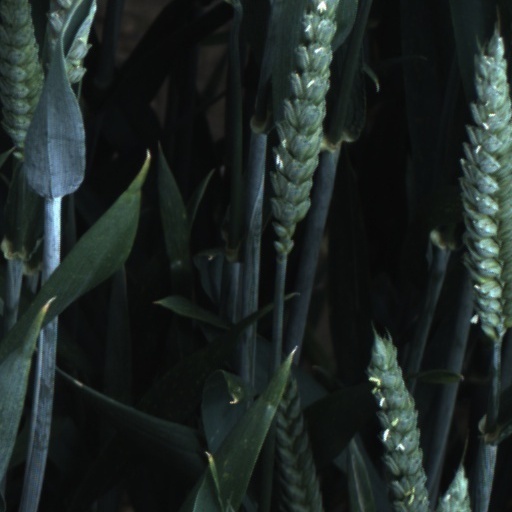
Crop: wheat